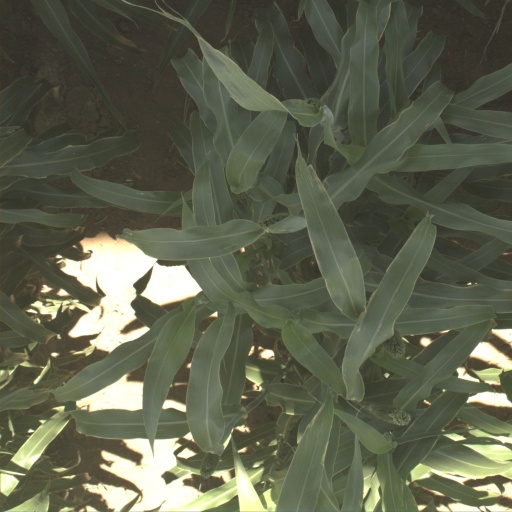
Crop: sorghum